Felton family

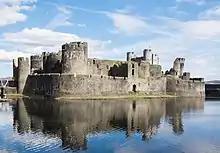
Caerphilly Castle.

Sir William Felton the Elder of West Maften was a key figure in establishing the Felton family’s influence along the Anglo-Scottish border during the late 13th and early 14th centuries. He served as High Sheriff of Northumberland and held successive appointments as Constable of four royal castles, initially in Wales and later in Northern England. His acquisition of Edlingham Castle in 1294 marked the establishment of the Northern Felton branch's family seat, and he fortified the property to serve as a defensive stronghold in the politically unstable border region. Sir William’s prominent roles and acquisition of land were critical in cementing the family’s influence and loyalty to the Crown, enhancing their strategic importance during a period of frequent conflicts with Scotland. He married Constance de Pontop, a distant heiress of Philip de Ulecote. Through this marriage he obtained land in Matfen, Nafferton and Lorbottle. Upon his death in c. 1328, his land passed to his son William.